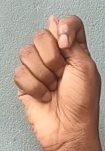
ASL sign: T